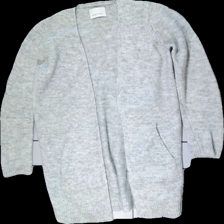
View: front
Type: Cardigan
Category: Ladies
Brand: Not in the list
Brand text on label: Samsoe Samsoe
Colors: Grey
Material: 54% Polyester 46% Wool
Cut: Long
Season: All
Price range: <50
Recommended usage: Export